Whitelaw Reid House

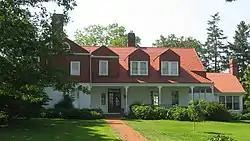
Front of the house

The Whitelaw Reid House is a historic residence near the village of Cedarville in Greene County, Ohio, United States. Built in the early nineteenth century, it was home to a prominent American journalist, and it has been named a historic site.